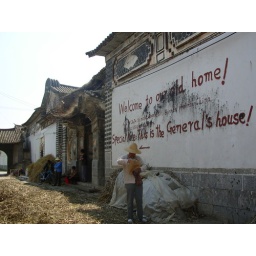
a old wall of a house in Dali ,yunnan,china